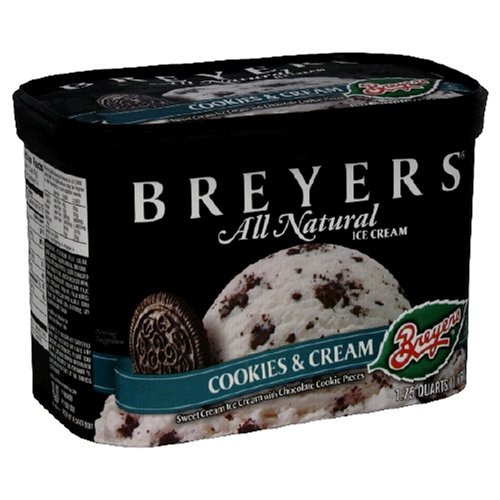
Item Name: Breyer's Ice Cream, Cookies & Cream, 1.5 quart (Frozen)
Product Description: Grocery
Value: 48.0
Unit: Ounce

Price: 4.99